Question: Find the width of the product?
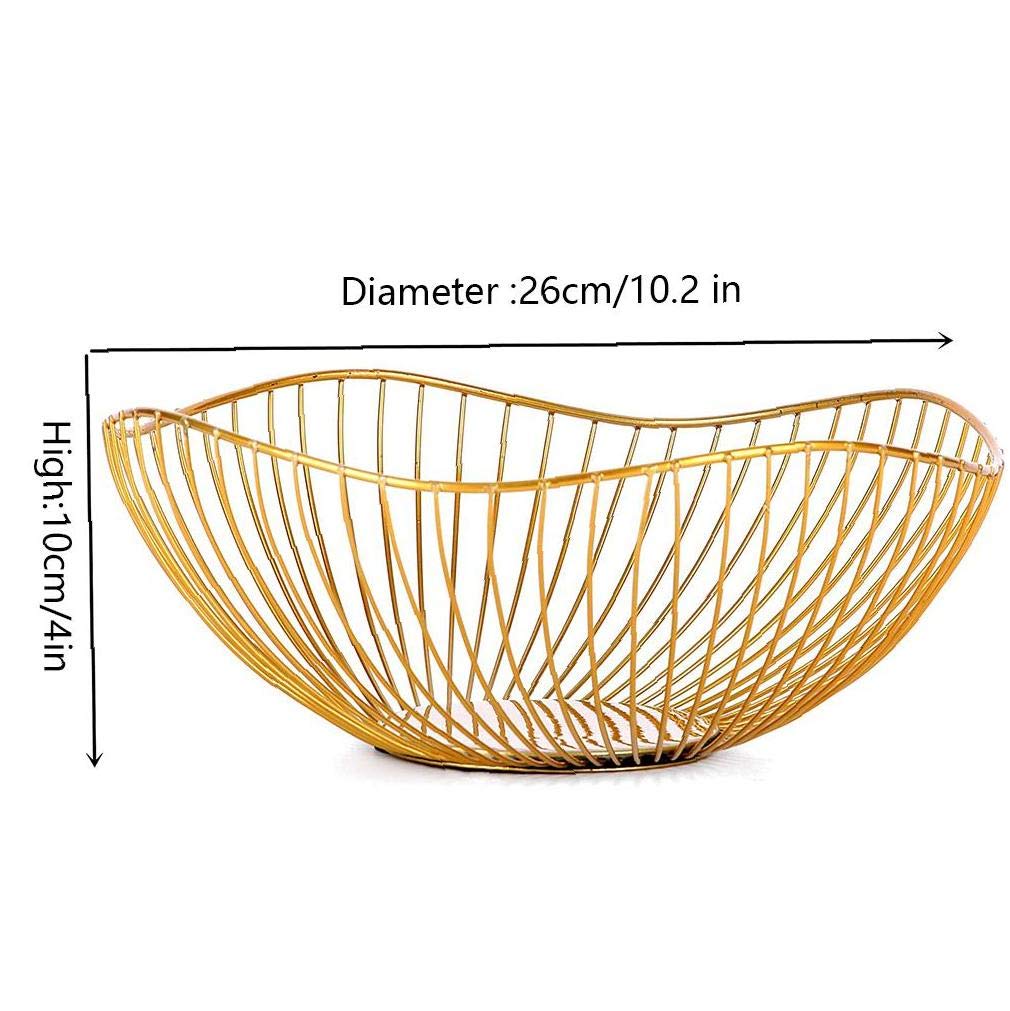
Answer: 26.0 centimetre